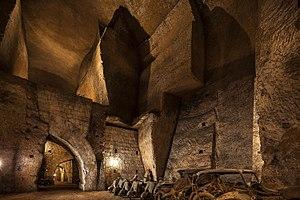
La Galleria Borbonica est un ancien passage souterrain, construit par les Bourbons à des fins militaires pour relier le palais royal de Naples aux casernes militaires de Naples, en Italie.